Mauby

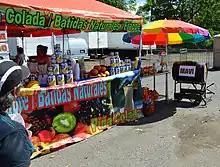
Fruit stand selling mavi at a car show in Puerto Rico

Mauby, also known as madi, maví, mobi, mabi, and maubi, is a tree bark-based beverage grown, and widely consumed, in the Caribbean. It is made with sugar and the bark and/or fruit of certain species in the genus "Colubrina" including "Colubrina elliptica" and "Colubrina arborescens", a small tree native to the northern Caribbean and south Florida. Recipes usually include other ingredients as well, spices such as aniseed being very common. Mauby was traditionally a fermented beverage made in small batches, but is now predominantly a commercial non-fermented soft drink.